USS Tallapoosa (1863)

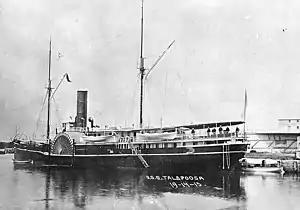
At the Portsmouth Navy Yard, Kittery, Maine, circa 1886, following her final rebuilding.

In 1872, "Tallapoosa" moved to Annapolis, Maryland, to serve as a training ship at the United States Naval Academy. The following year, she became a transport. While she performed this duty, her years of service began to show, and it became apparent that she needed extensive repair work. Hence, the ship was largely rebuilt at Baltimore, Maryland, in 1874 and 1875. There, revitalized and configured as a single-ender, the veteran warship resumed her role as a dispatch vessel and continued performing as such for almost a decade.